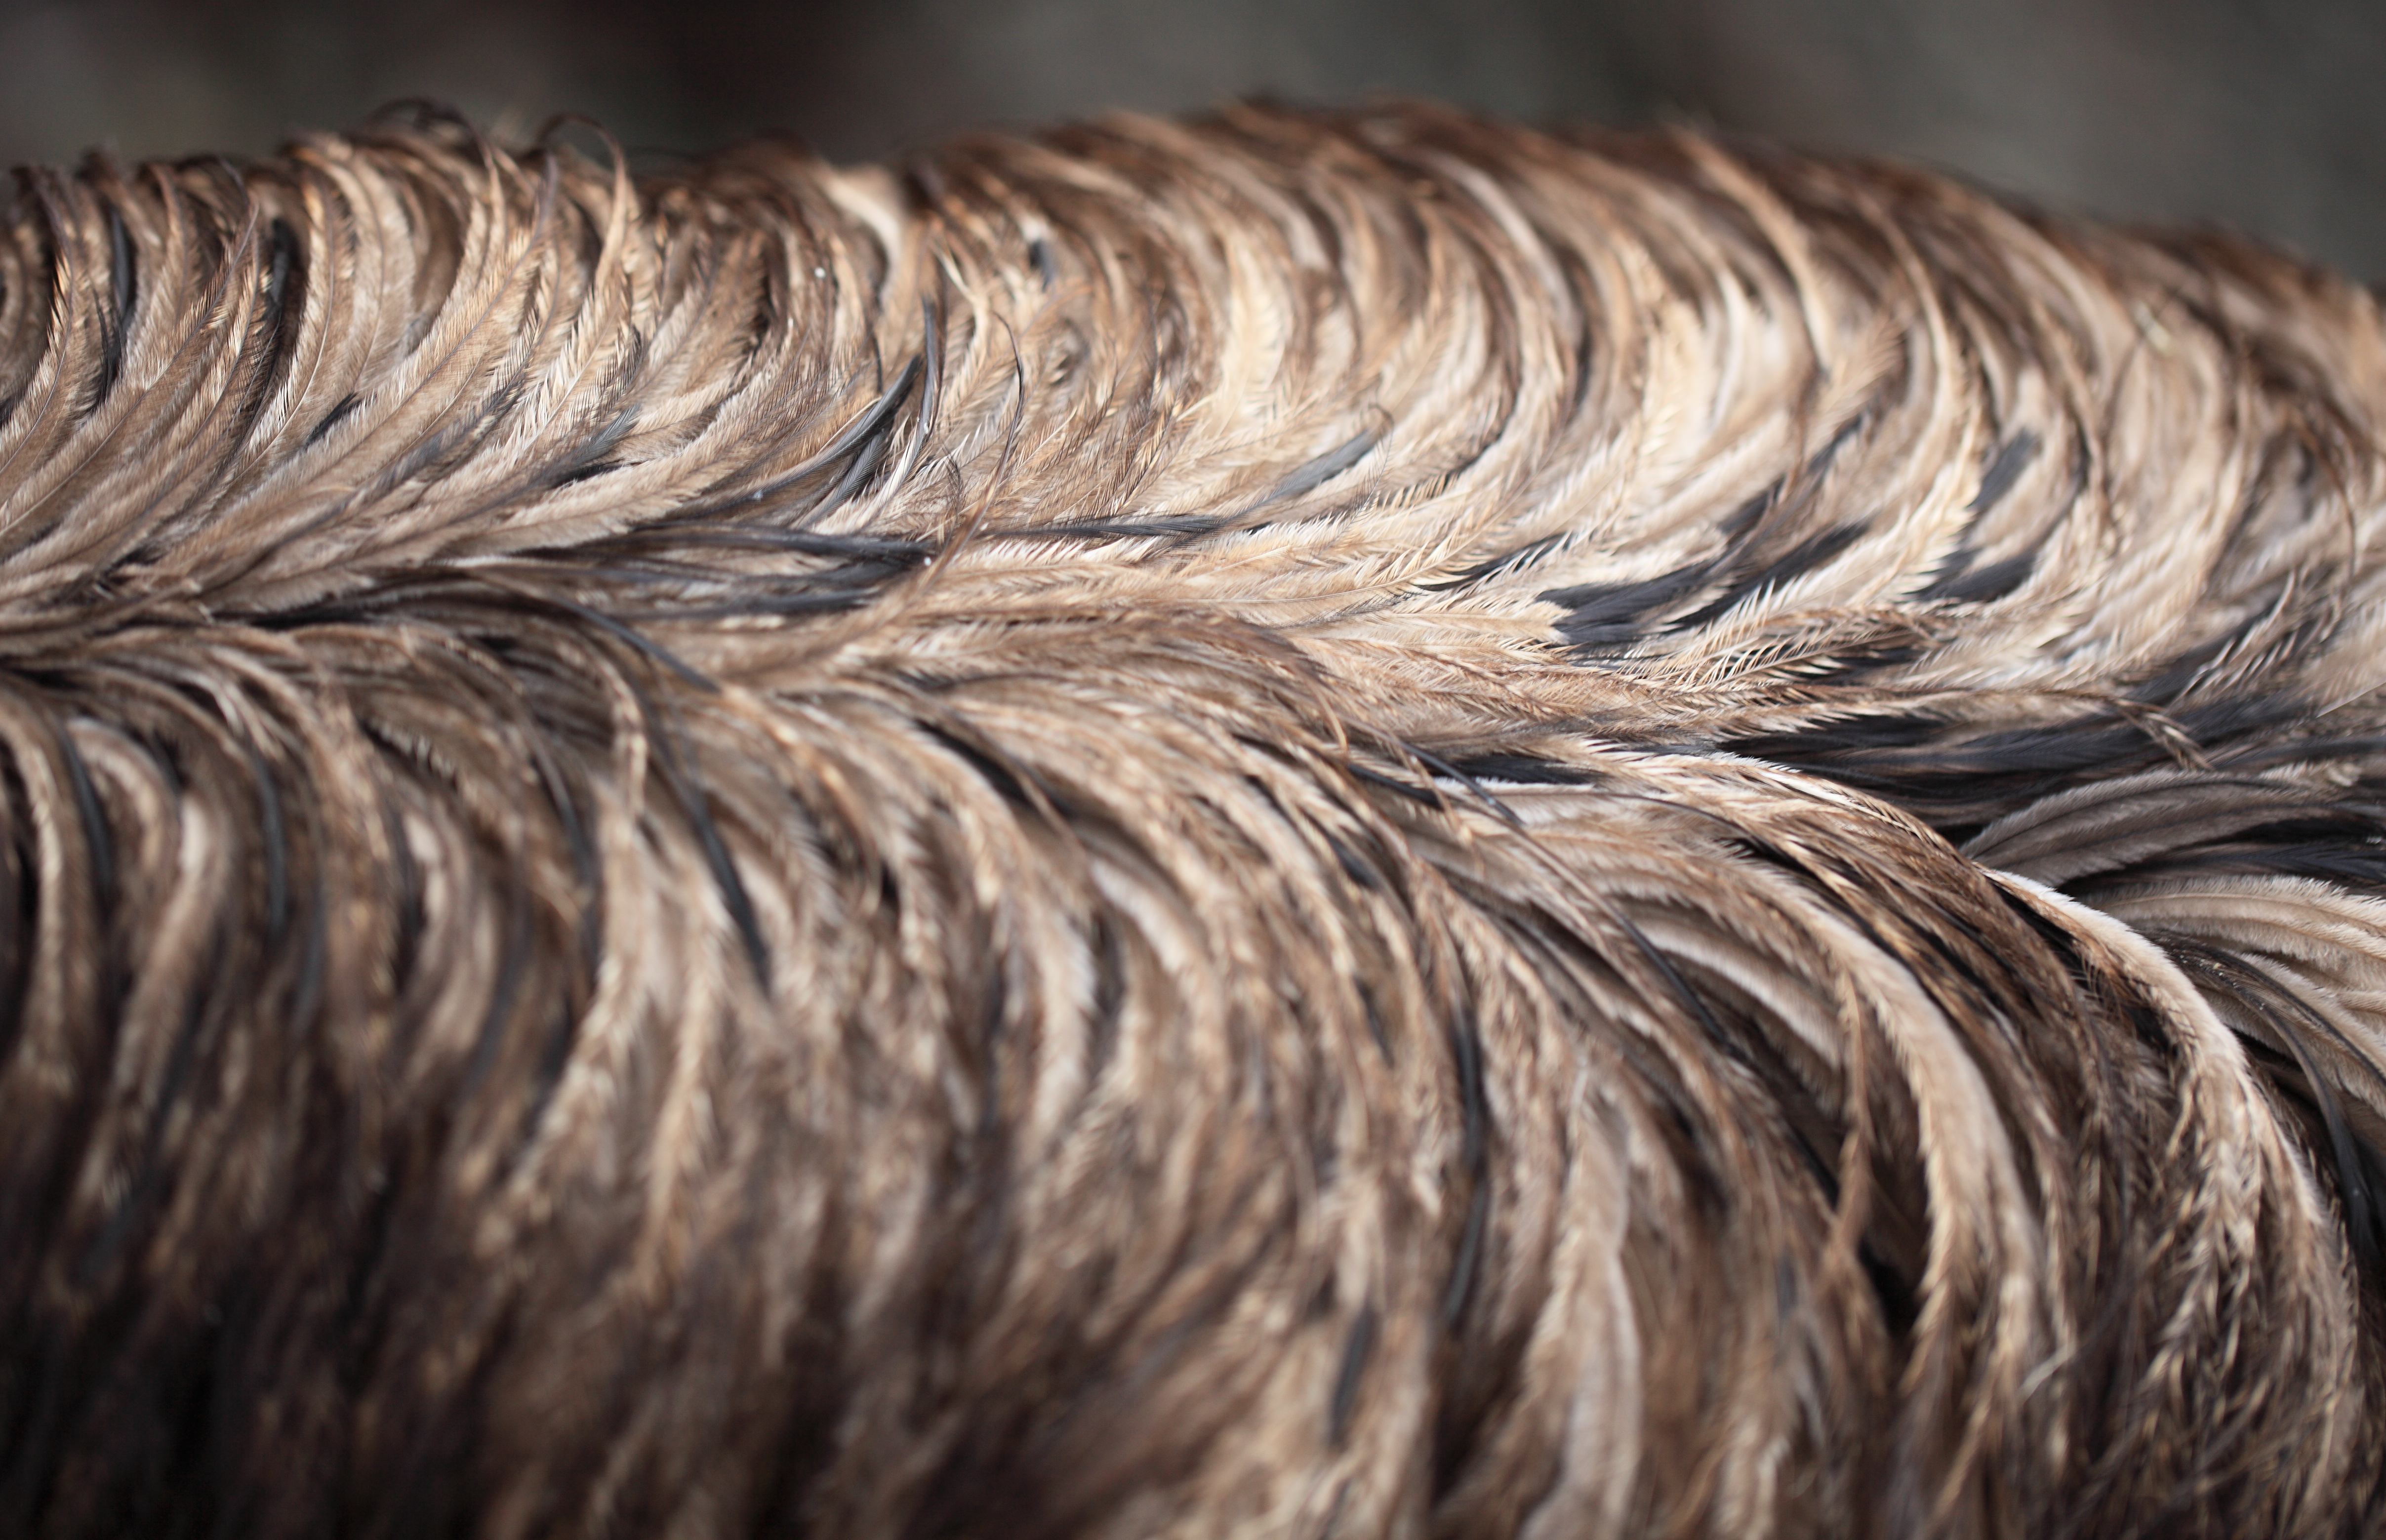
bird, hair, fur, high, brown, mane, wool, material, hairstyle, thread, close up, textile, cool image, emu, 5d, hires, bud, dromaius, novaehollandiae, markii, hi, res, resolution